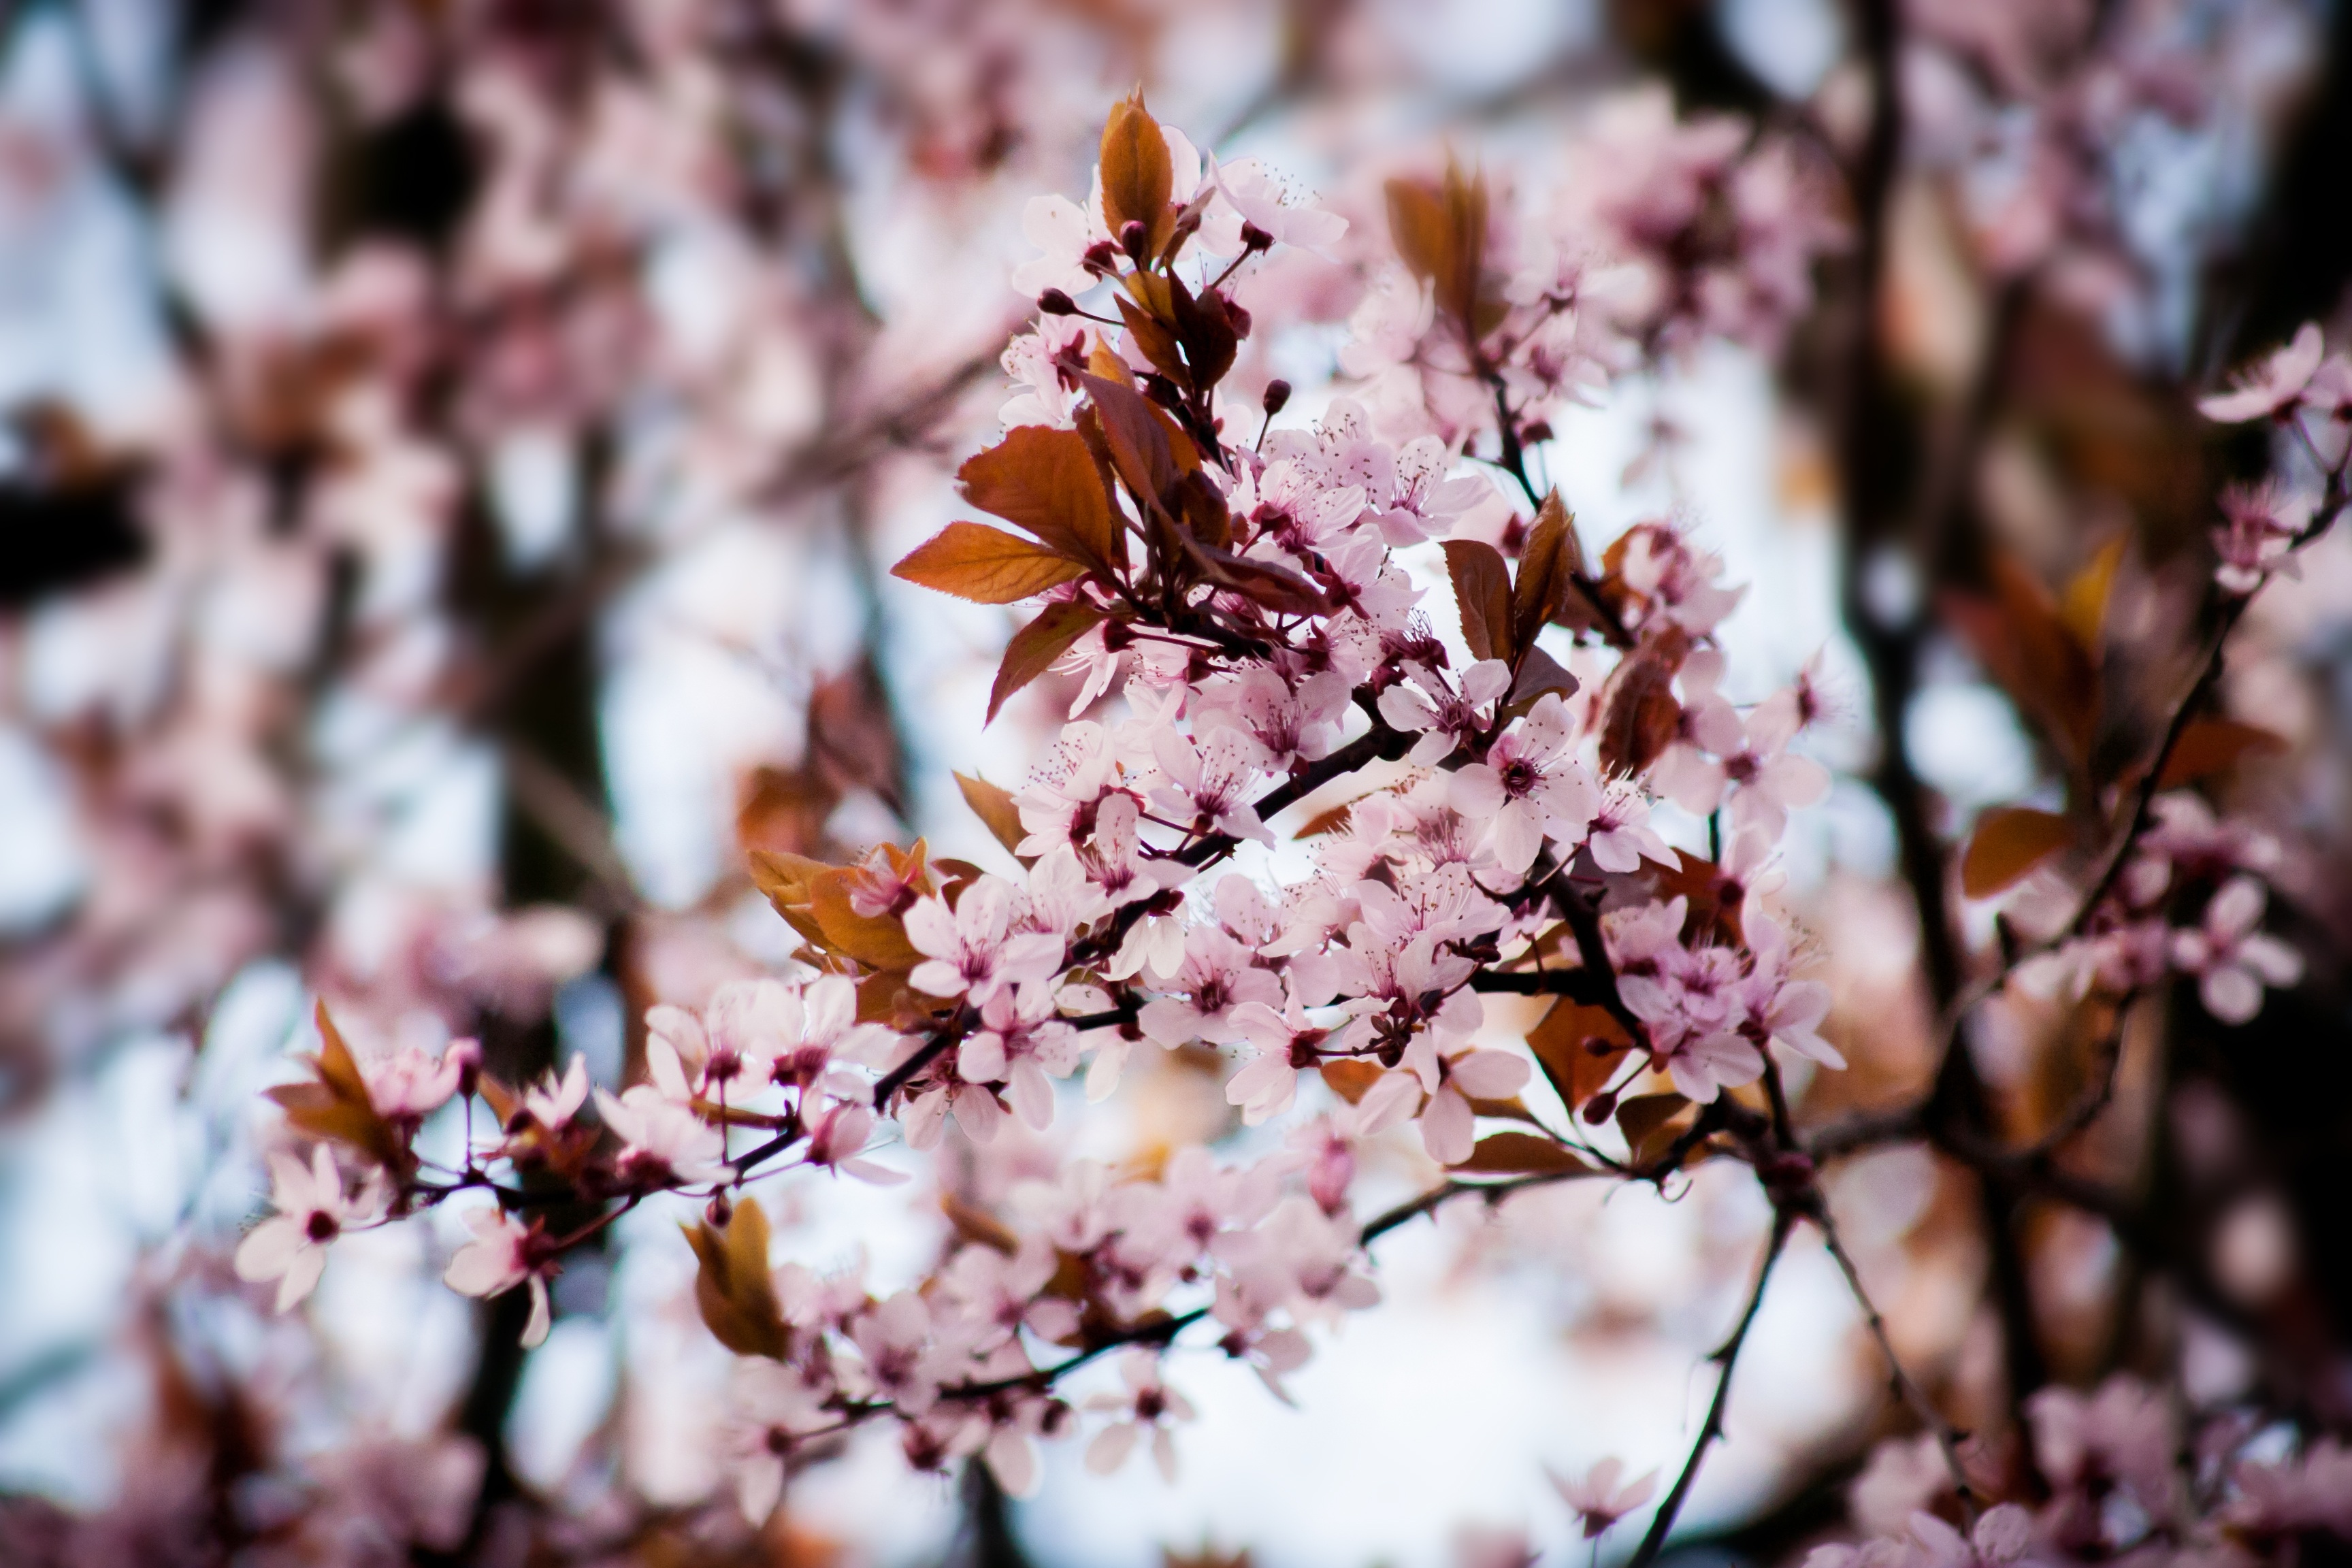
tree, nature, branch, blossom, plant, white, meadow, leaf, flower, petal, bloom, summer, food, spring, produce, color, garden, pink, close, flora, season, cherry blossom, flowers, close up, japanese, beautiful, cherry, macro photography, white blossom, almond blossom, flowering trees